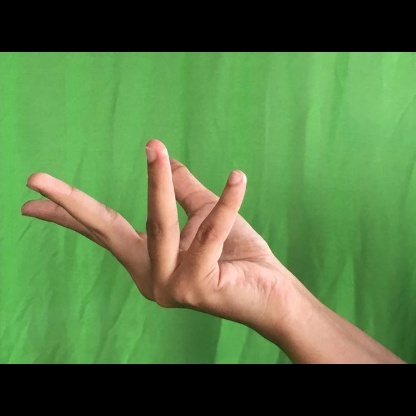
Mudra: Alapadmam